Taiwanese Americans in the San Francisco Bay Area

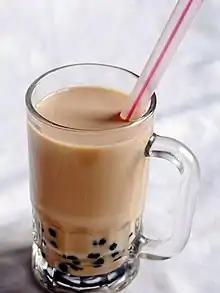

Silicon Valley is home to the majority of Taiwanese restaurants. Many of the Bay Area's Taiwanese restaurants opened in the late 1990s and early 2000s during the tech boom. Taiwanese American cuisine largely consists of dishes from Taiwan such as oyster omelet, beef noodle soup, stinky tofu, and bah tsàng, Taiwanese sticky rice dumplings. While other mainstream restaurants in the United States serve dishes that draw from the northern Chinese influence, many Bay Area restaurants serve Taiwanese cuisine influenced by the Hoklo population and Japanese influence from the period of Japanese colonization in Taiwan.